Punchcutting

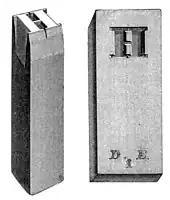
A punch (left) and the respective matrix produced from it (right). The small letters at the base of the matrix are founders marks.

Punchcutting is a craft used in traditional typography to cut letter punches in steel as the first stage of making metal type. Steel punches in the shape of the letter would be used to stamp matrices into copper, which were locked into a mould shape to cast type. Cutting punches and casting type was the first step of traditional typesetting. The cutting of letter punches was a highly skilled craft requiring much patience and practice. Often the designer of the type would not be personally involved in the cutting.